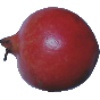
Label: Pomegranate 1